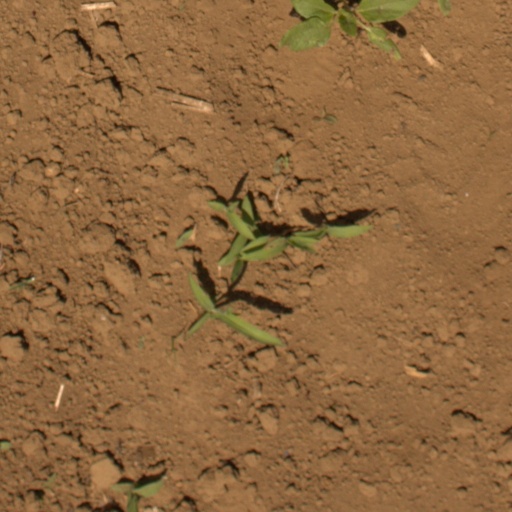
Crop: Jerusalem artichoke